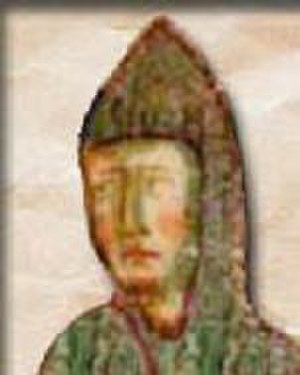
Widukind af Corvey
Widukind af Corvey var en tysk munk og krønikeskriver, død engang efter 973. Widukinds Sakserkrønike, Res gestae saxonicae, der er skrevet omkring 968, er en beretning om begivenheder i saksernes historie frem til hans samtid.